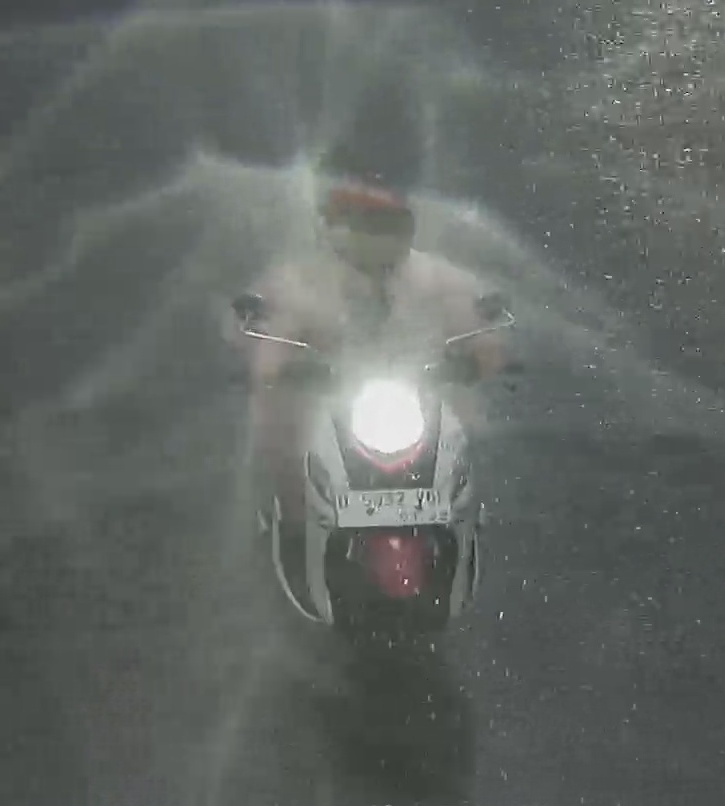
person-with-helmet: 1
person-without-helmet: 0